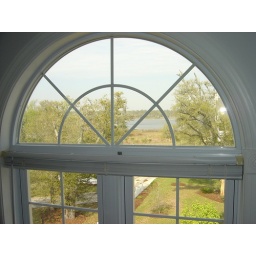
Paladian window with view of Chadwick Bay across street, in bedroom 3